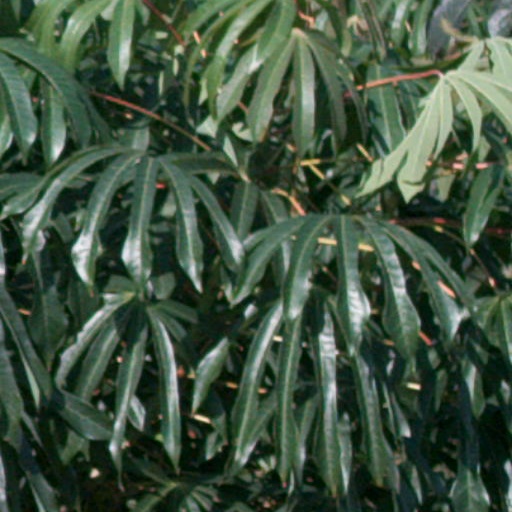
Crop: cassava